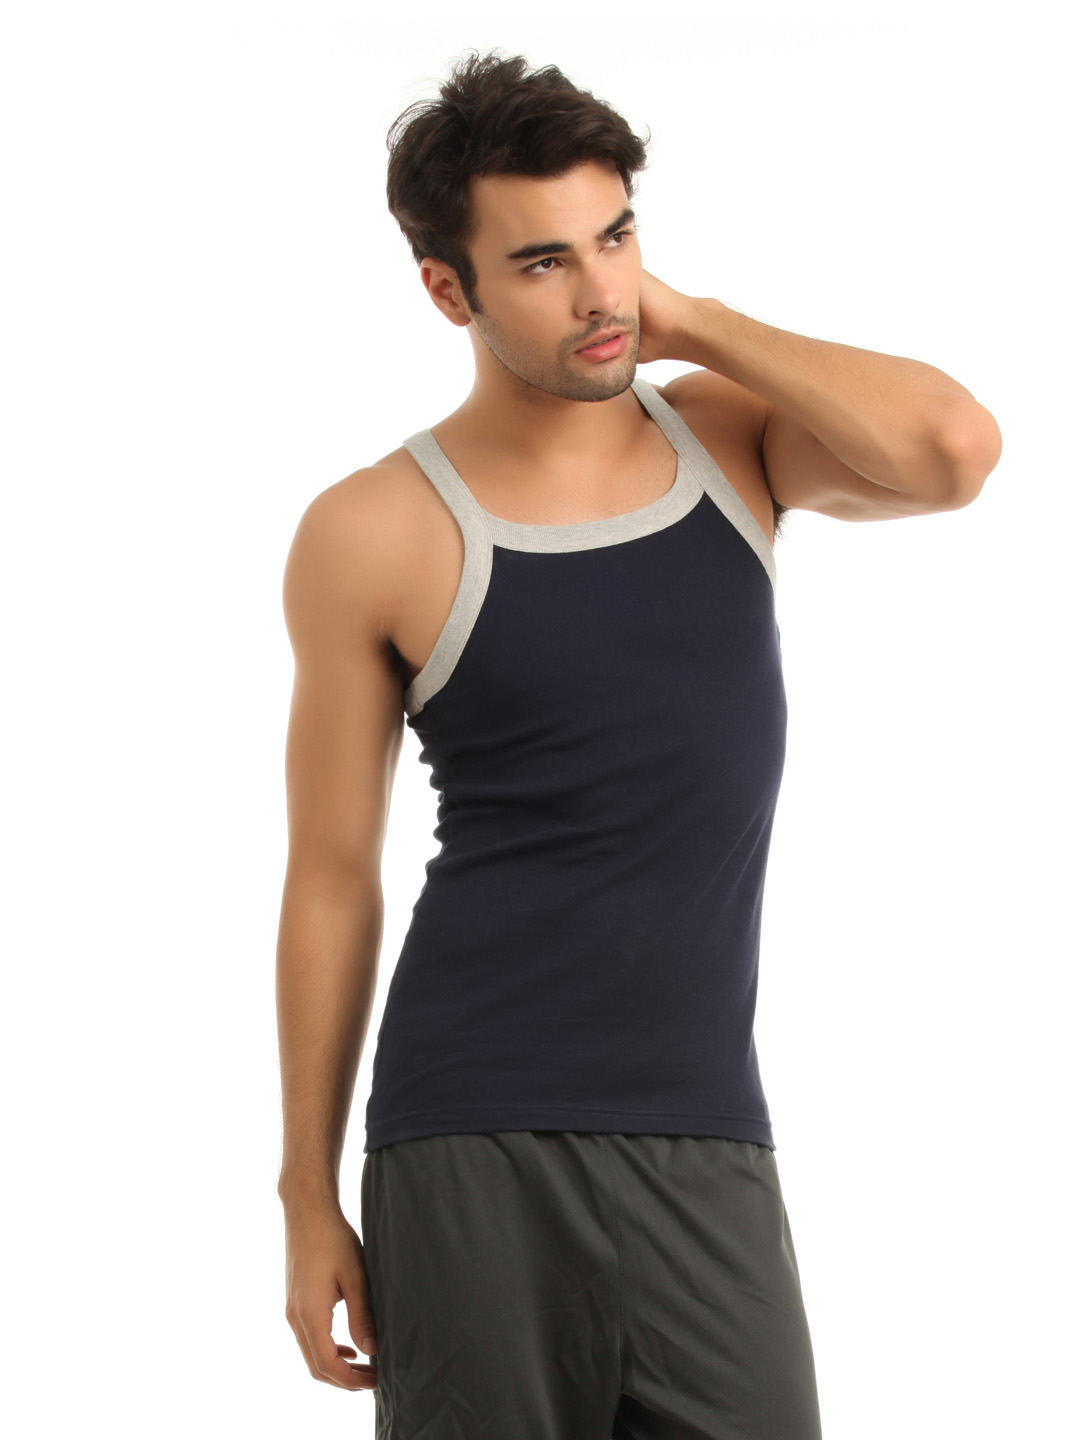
Hanes Men Navy Blue Innerwear Vest
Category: Apparel / Innerwear / Innerwear Vests
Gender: Men
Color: Navy Blue
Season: Summer 2016
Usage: Casual